Max Woiski Sr.

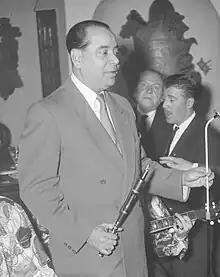

Max Woiski Sr. (February 11, 1911 – January 31, 1981) was a Surinamese musician.